Xiao Yaqing

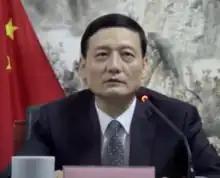
Speaking at the 2021 World Economic Forum

Xiao Yaqing (born September 1959) is a former Chinese engineer, business executive and politician who served as Minister of Industry and Information Technology from 2020 to 2022. Previously he served as director of the State Administration for Market Regulation and State-owned Assets Supervision and Administration Commission. He was an alternate of the 17th Central Committee of the Chinese Communist Party and a member of the 18th Central Commission for Discipline Inspection of the Chinese Communist Party.